Lavochkin-Gorbunov-Gudkov LaGG-3

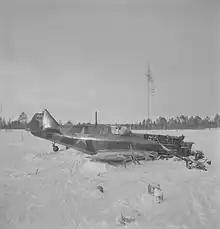
A Soviet LaGG-3 shot down by Finnish air defenses, 1942.

As reports of these problems came back to Lavochkin's Experimental Design Bureau (OKB) in February 1941 no less than 2,228 modifications were ordered to be introduced into the series. Actually, despite the military's doubts, the Soviet government ordered 66 series of the Lavochkin fighter, which underwent a host of successive improvements in engines, propeller, and armament. The airframe was lightened as well. The LaGG team re-examined the design and pared down the structure as much as possible. Moreover, automatic slats were added to the wings to improve climb and maneuverability on the 35th Series and further weight was saved by installing lighter armament.The first four series were equipped with one axial Berezin machine gun firing through a hollow propeller shaft, two more synchronized cowl mounted Berezin machine guns with 200 rounds per gun and two synchronized ShKAS machine guns above and to the rear of the cowling with 325 rounds per gun; from 8th Series the axial Berezin was replaced by a ShVAK, coupled with a port Berezin in the cowling. But the improvement was slight and, thus, without an alternative powerplant, when the LaGG-3 was first committed to combat in July 1941, it was effective against bombers but it was completely outclassed by the Messerschmitt Bf 109 F.